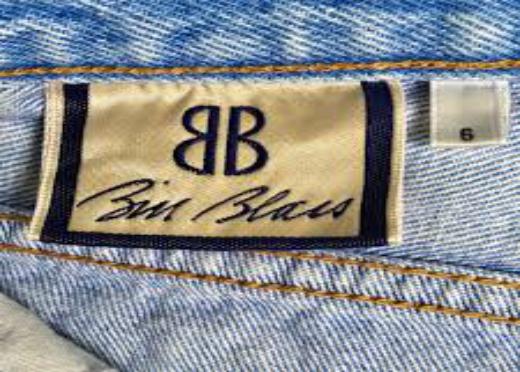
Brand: Bill Blass
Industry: Clothes